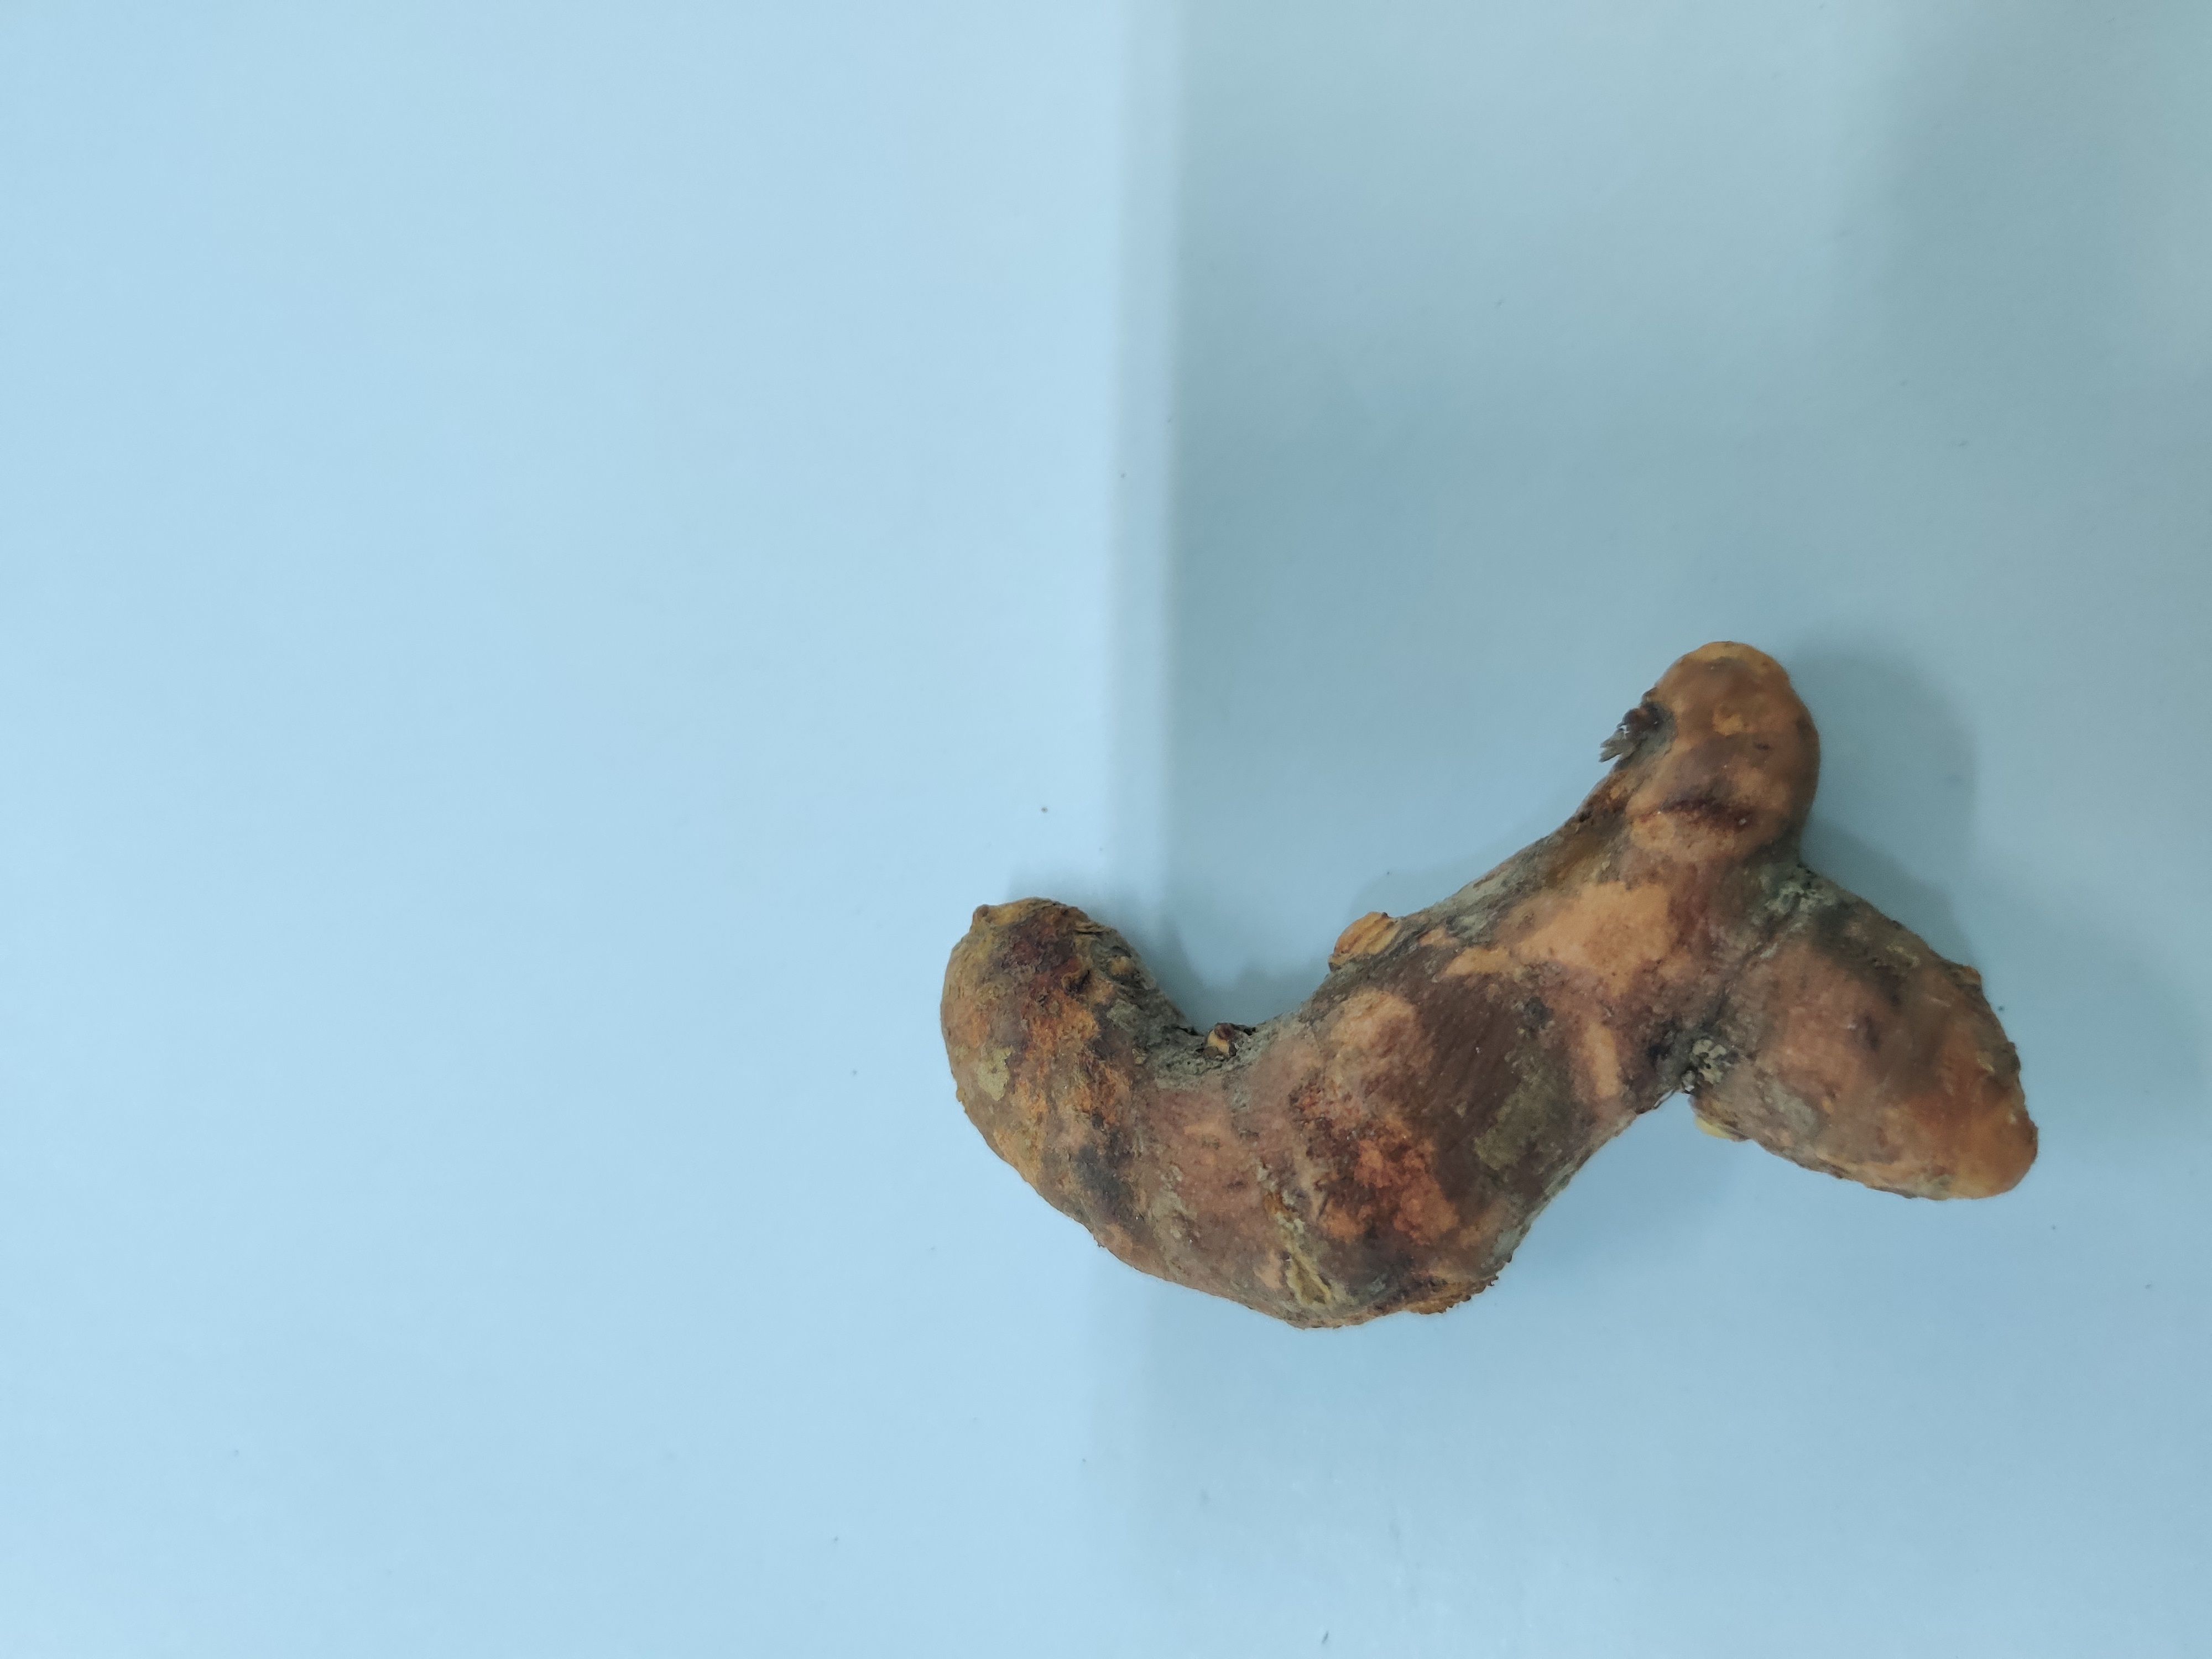
Crop: Turmeric
Condition: Severely Damaged